Dreamland (2019 American film)

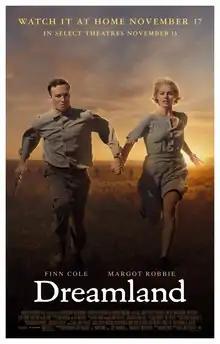
Theatrical release poster

Dreamland is a 2019 American period thriller film directed by Miles Joris-Peyrafitte from a screenplay by Nicolaas Zwart. The film stars Finn Cole, Margot Robbie, Travis Fimmel, Garrett Hedlund, Kerry Condon, Darby Camp and Lola Kirke.